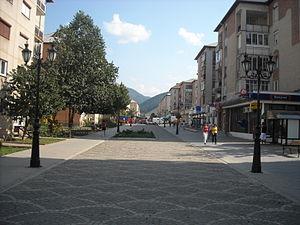
Cugir est une ville du județ d'Alba, en Roumanie. Sa population s'élevait à 20 119 habitants en 2011.